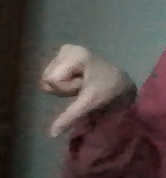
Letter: waw